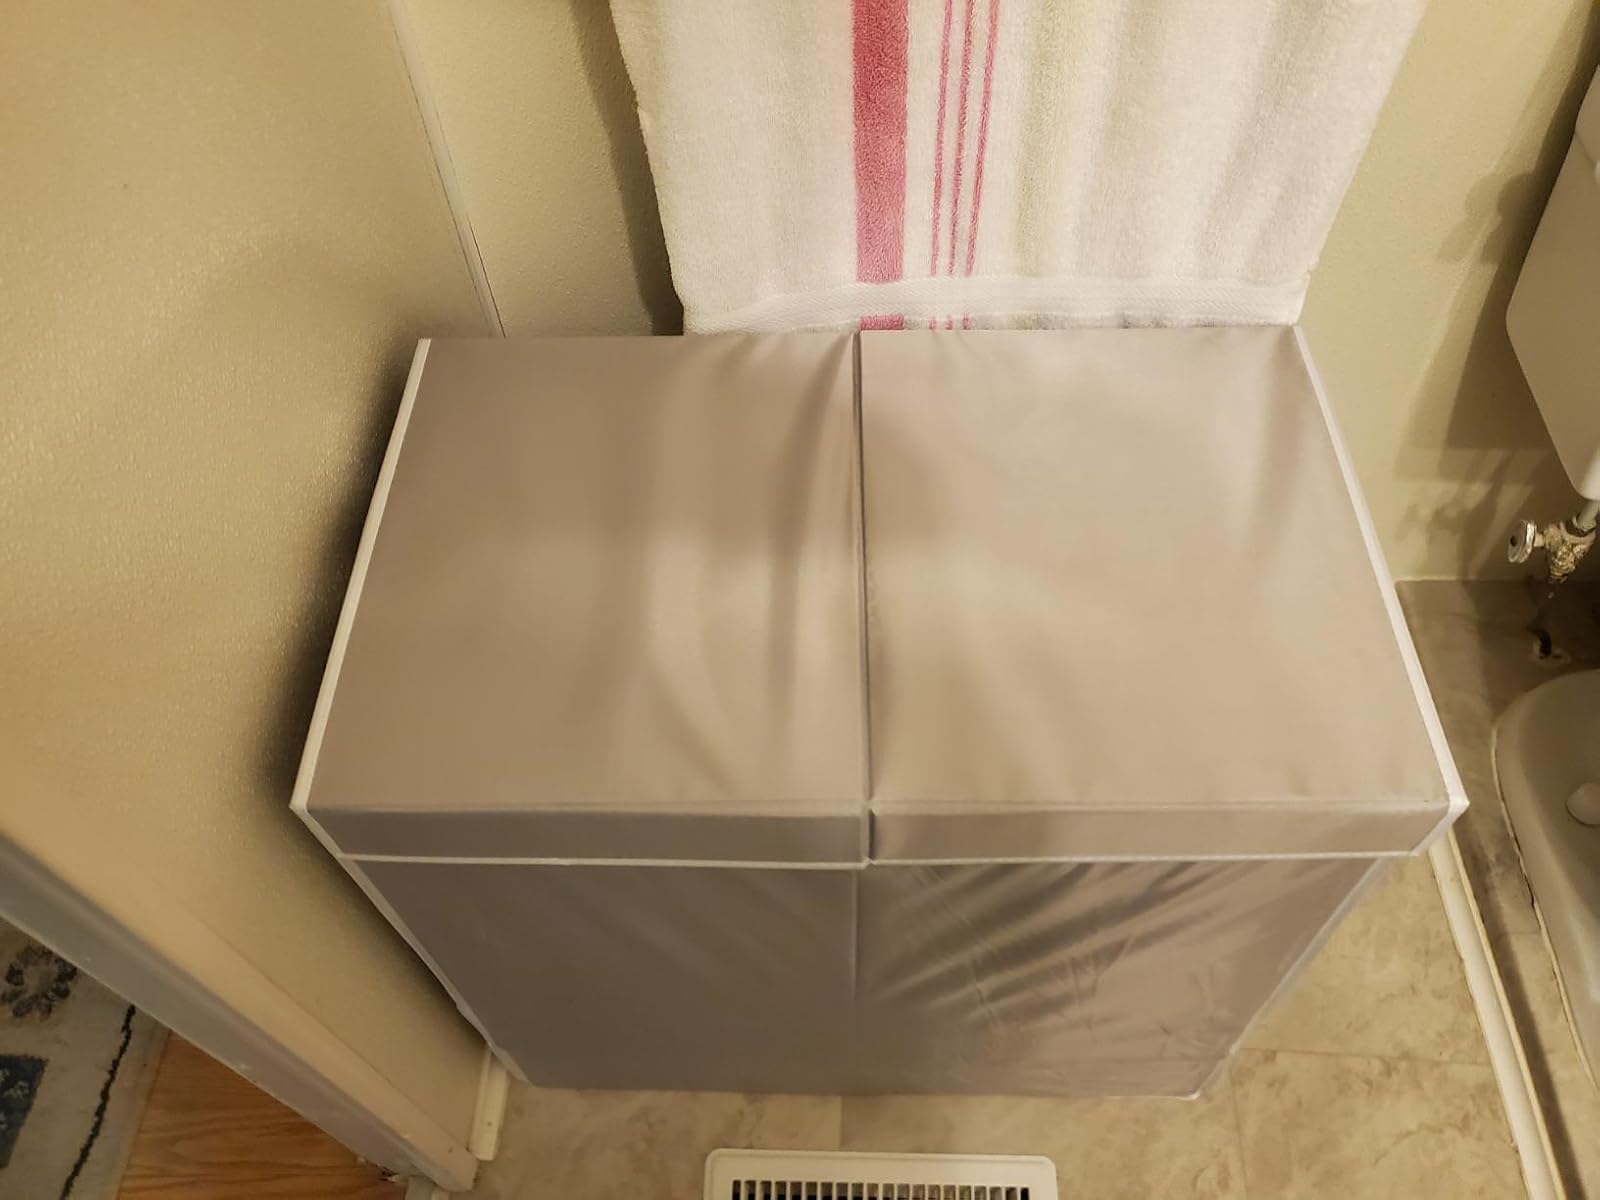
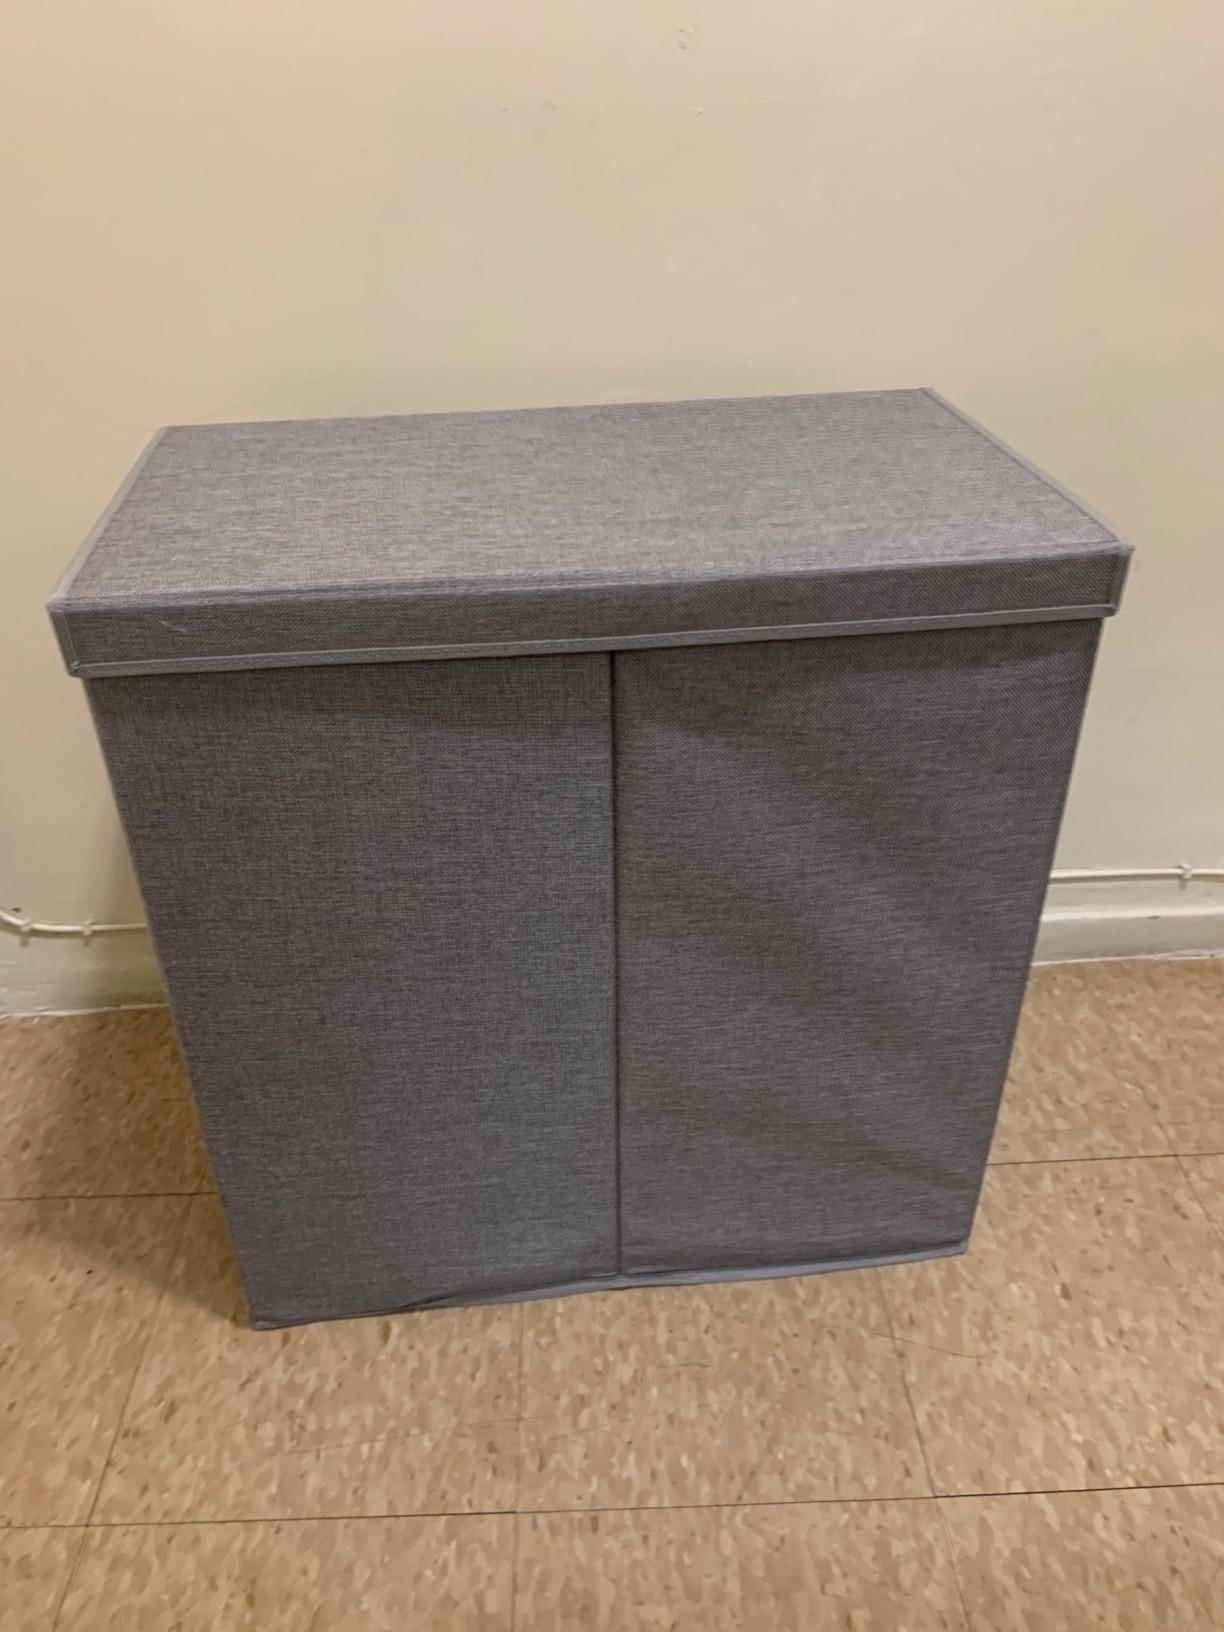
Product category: items_hamper
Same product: no